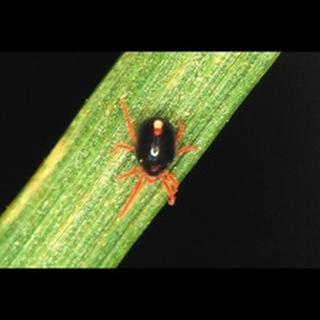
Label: wheat_mite